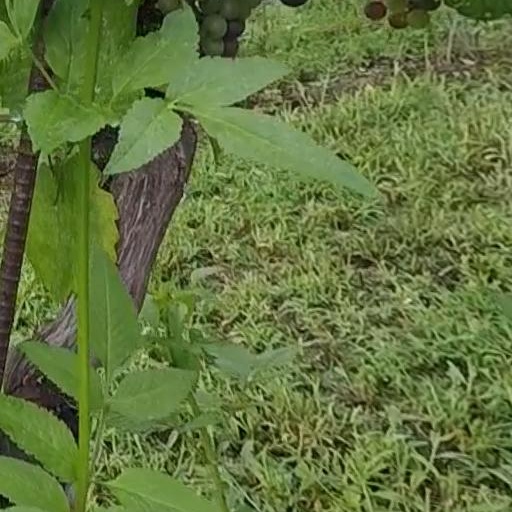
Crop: grape